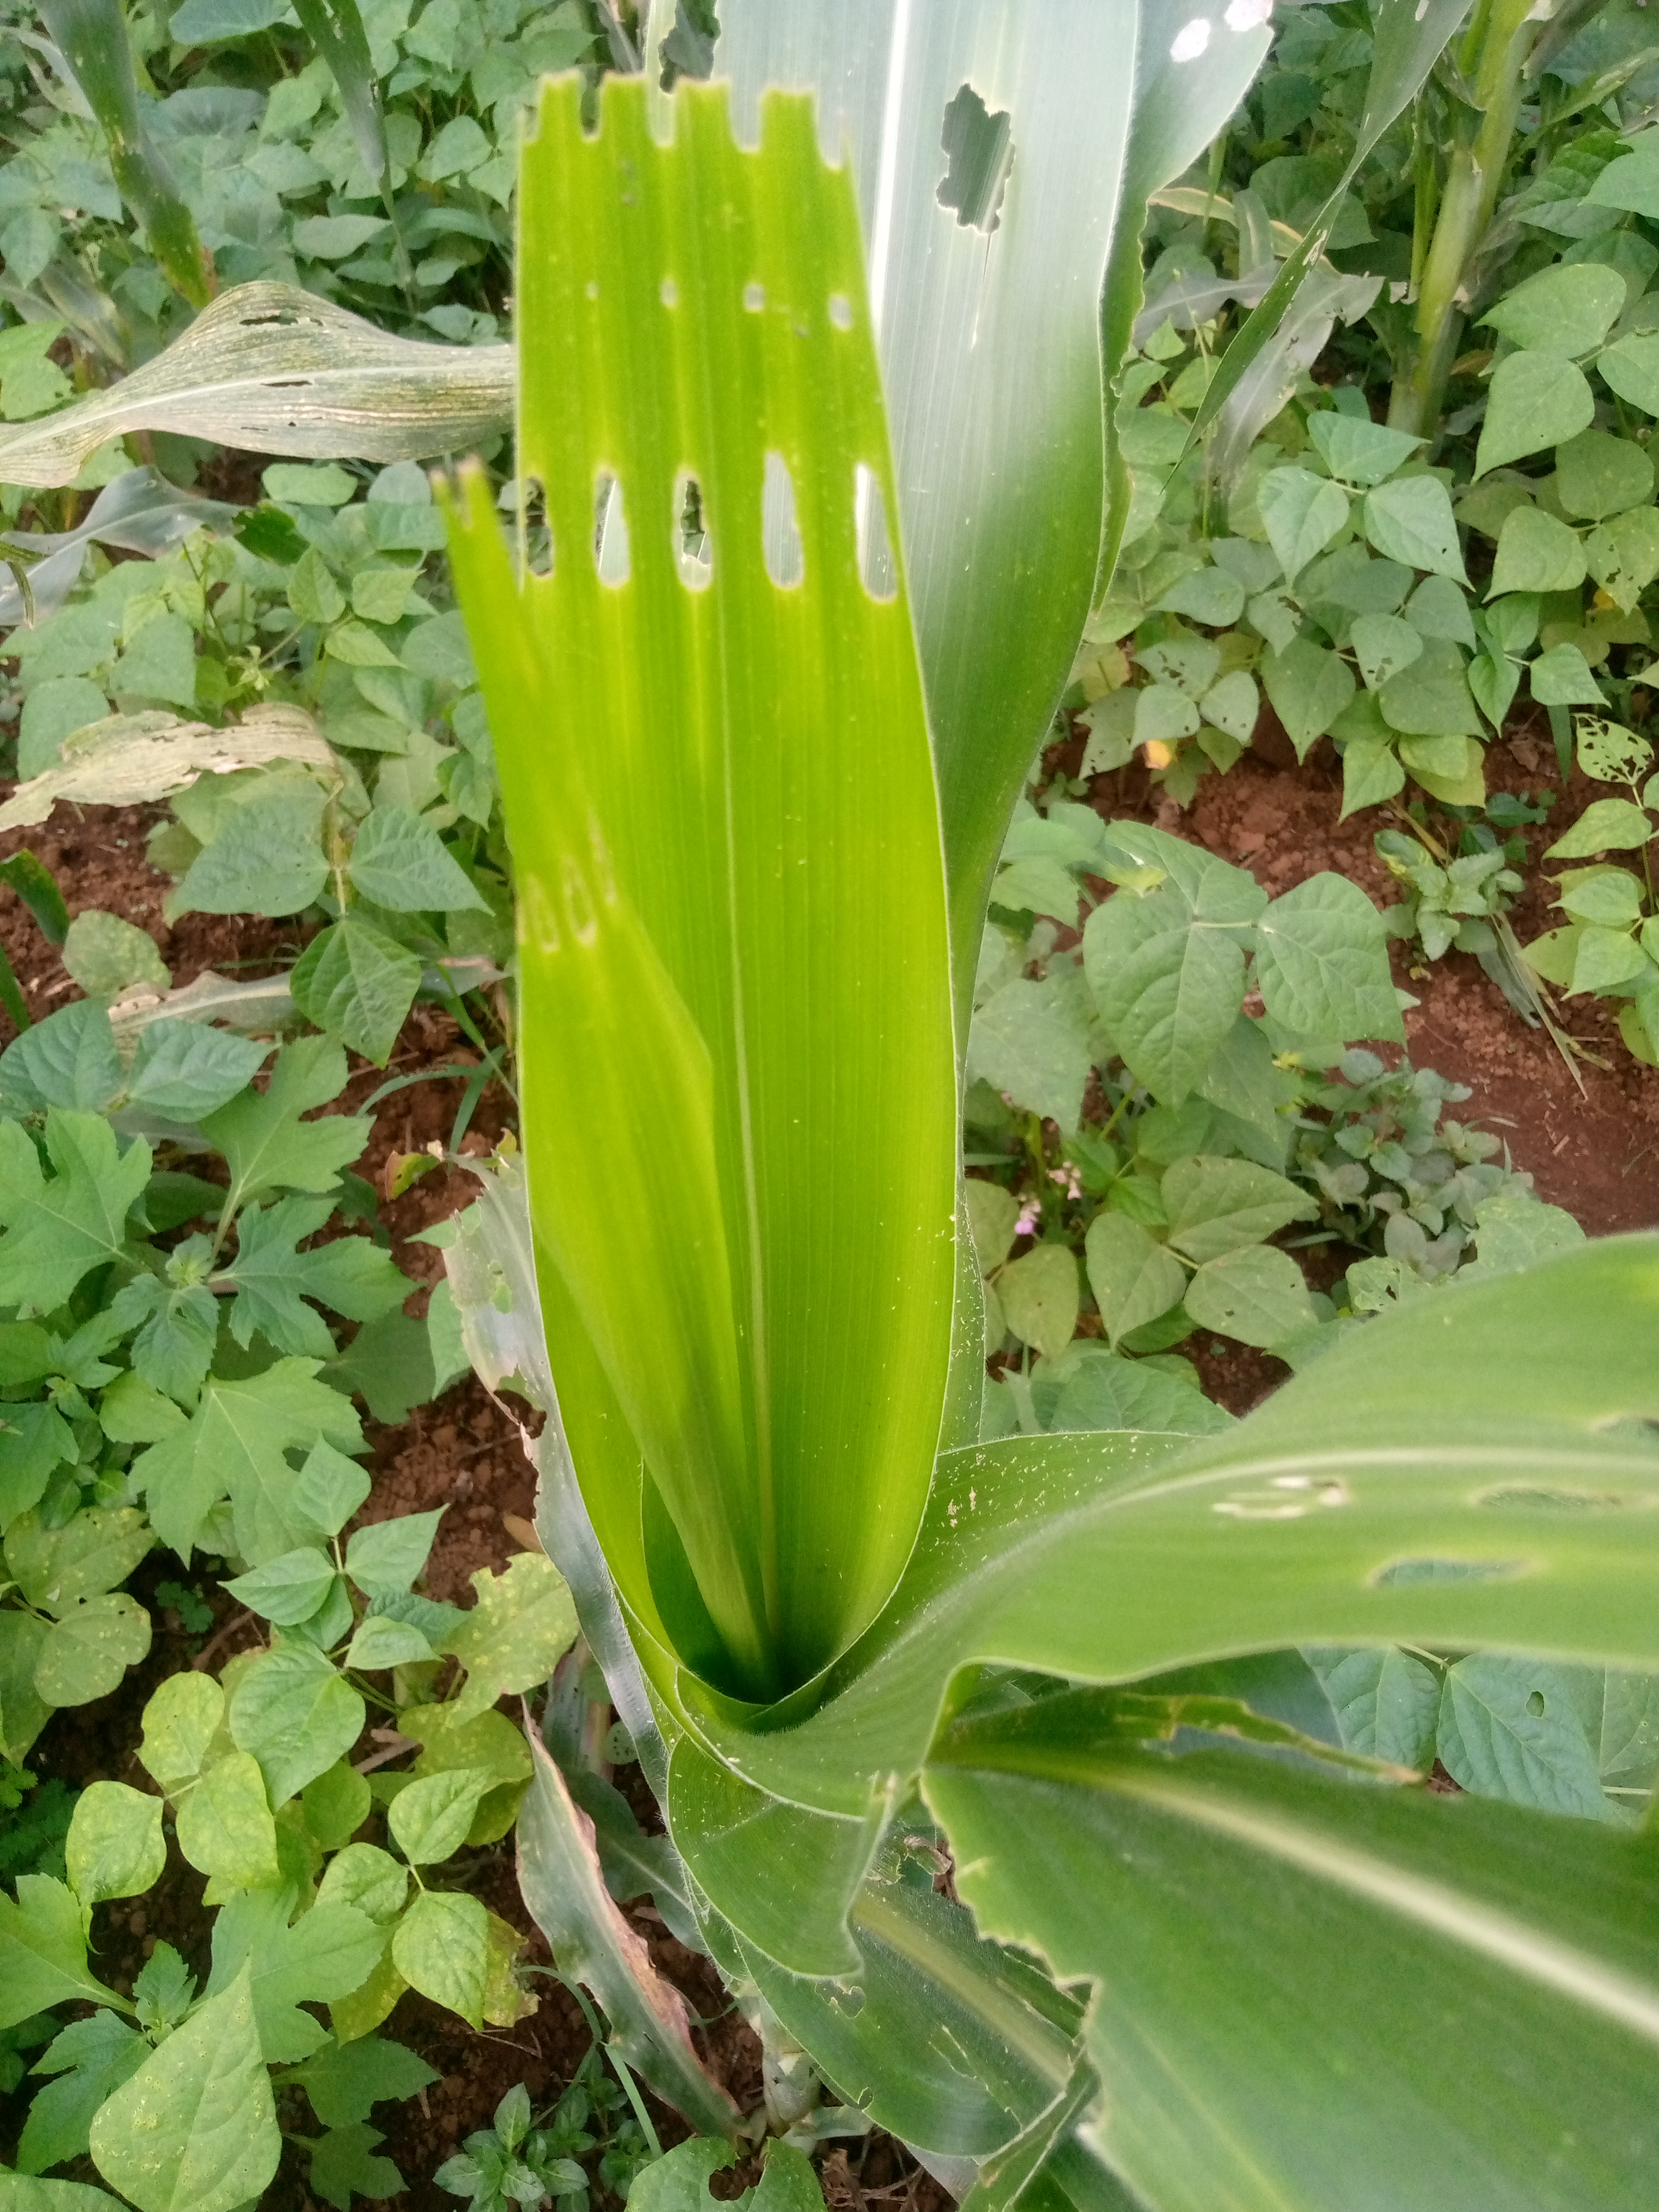
Label: spodoptera_frugiperda